Rudolf Asmis

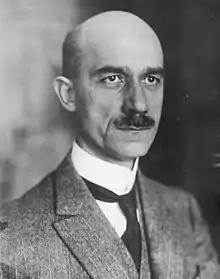
Rudolf Asmis, photographed between 1919 and 1932

Rudolf Albert August Wilhelm Asmis (12 June 1879 – 13 November 1945) was a German jurist, colonial official and diplomat who served as Minister to Siam and Consul-General for Australia.